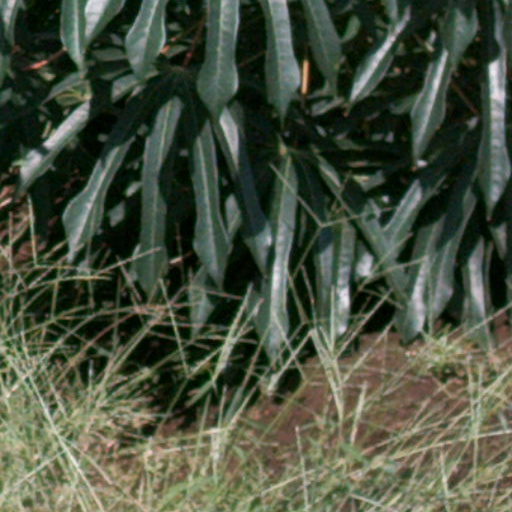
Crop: cassava